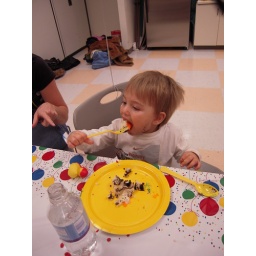
This boy threw down an enormous piece of cake with lots of icing. He was in heaven.